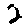
Label: 2